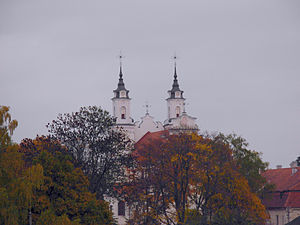
Verkiai regionalpark
Gogata Helligkors Kirke